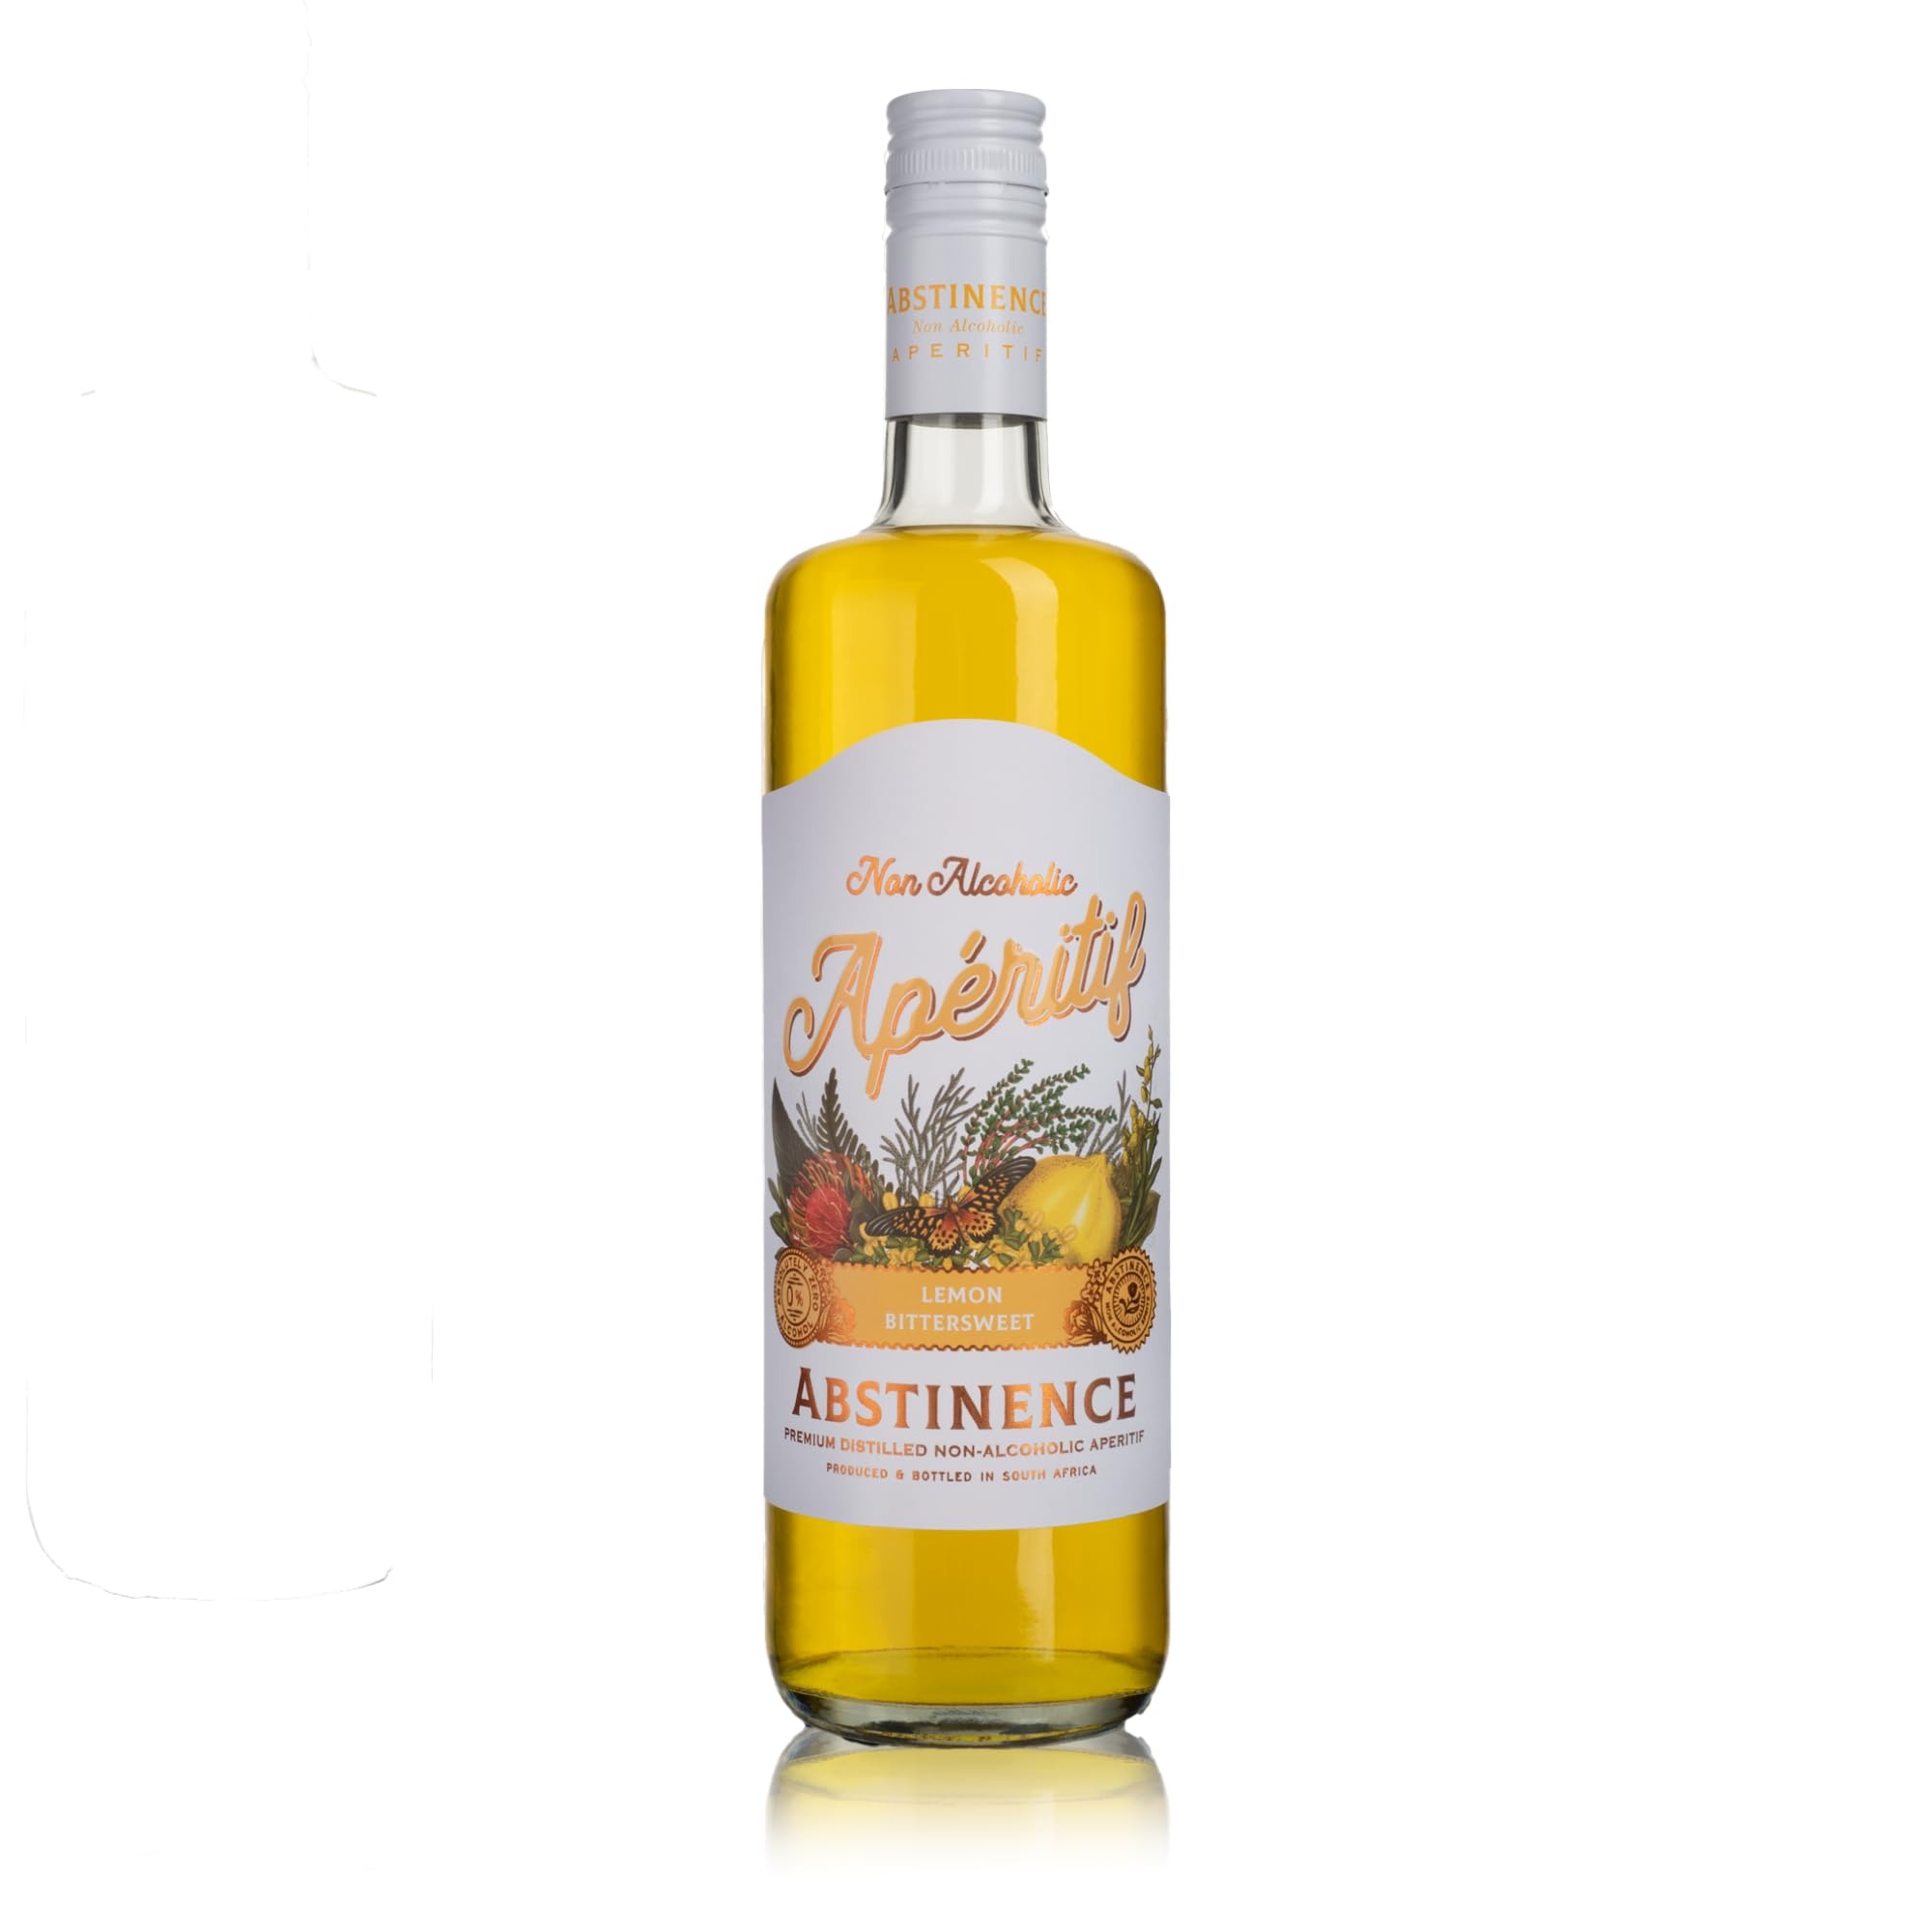
Item Name: Abstinence Spirits Lemon Aperitif | Award Winning Non-Alcoholic Spirit | 750ml
Bullet Point 1: ALCOHOL FREE APERITIF - Our award-winning products are carefully crafted through a bespoke single batch distillation process with no artificial colourings. Savour our rich, complex yet non-alcoholic spirits guilt-free!
Bullet Point 2: VIBRANT & CITRUSY – Our alcohol free aperitif marries zesty lemon and aromatic buchu with an infusion of five natural botanicals for a mouth-watering and complex pre dinner aperitif.
Bullet Point 3: THE PERFECT GIFT – If you know someone looking to cut back on alcohol without sacrificing flavor, we have you covered
Bullet Point 4: AWARD WINNING – One of the best pre dinner cocktails on the market, our multiple awards in global 2021 Spirits competitions are testament to the care that goes into our non alcoholic spirits.
Bullet Point 5: ENVIRONMENTALLY RESPONSIBLE – Give back to the Earth with our non alcoholic drinks; we work to preserve and protect the biodiversity of the Cape Floral Kingdom in South Africa.
Value: 25.4
Unit: Fl Oz

Price: 25.95